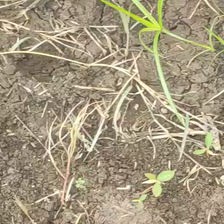
Weed species: Harali_(Cynodon_dactylon)